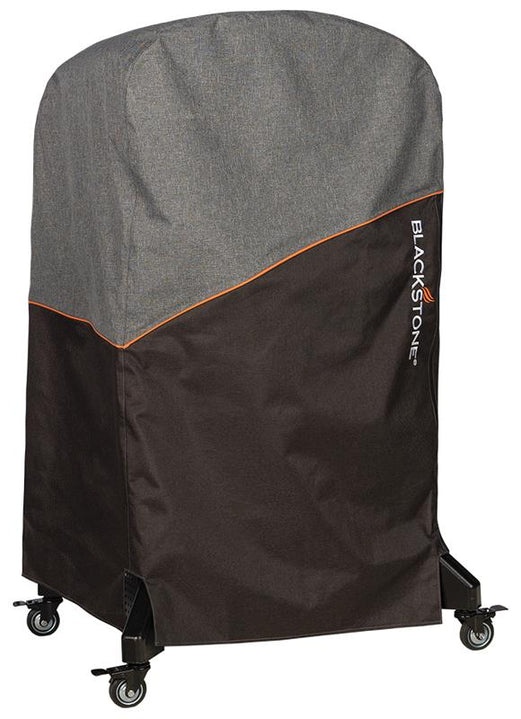
Blackstone - Pizza Oven w/Cart Cover - 5613
Fits the Blackston Pizza Oven With Cart Show your pizza oven some love by protecting it from the elements with the new Pizza Oven with Cart Cover. Made from 600 D polyester and reinforced stitching you’ll never have to worry what mother nature is dishing out to your pizza oven. The cover will ensure your investment is safe and snug till the next time you're ready to fire it up!
Brand: Blackstone
Category: Home & Garden > Kitchen & Dining > Kitchen Appliance Accessories > Outdoor Grill Accessories > Outdoor Grill Covers